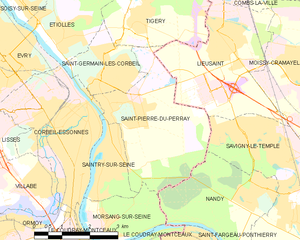
Carte des communes françaises Saint-Pierre-du-Perray